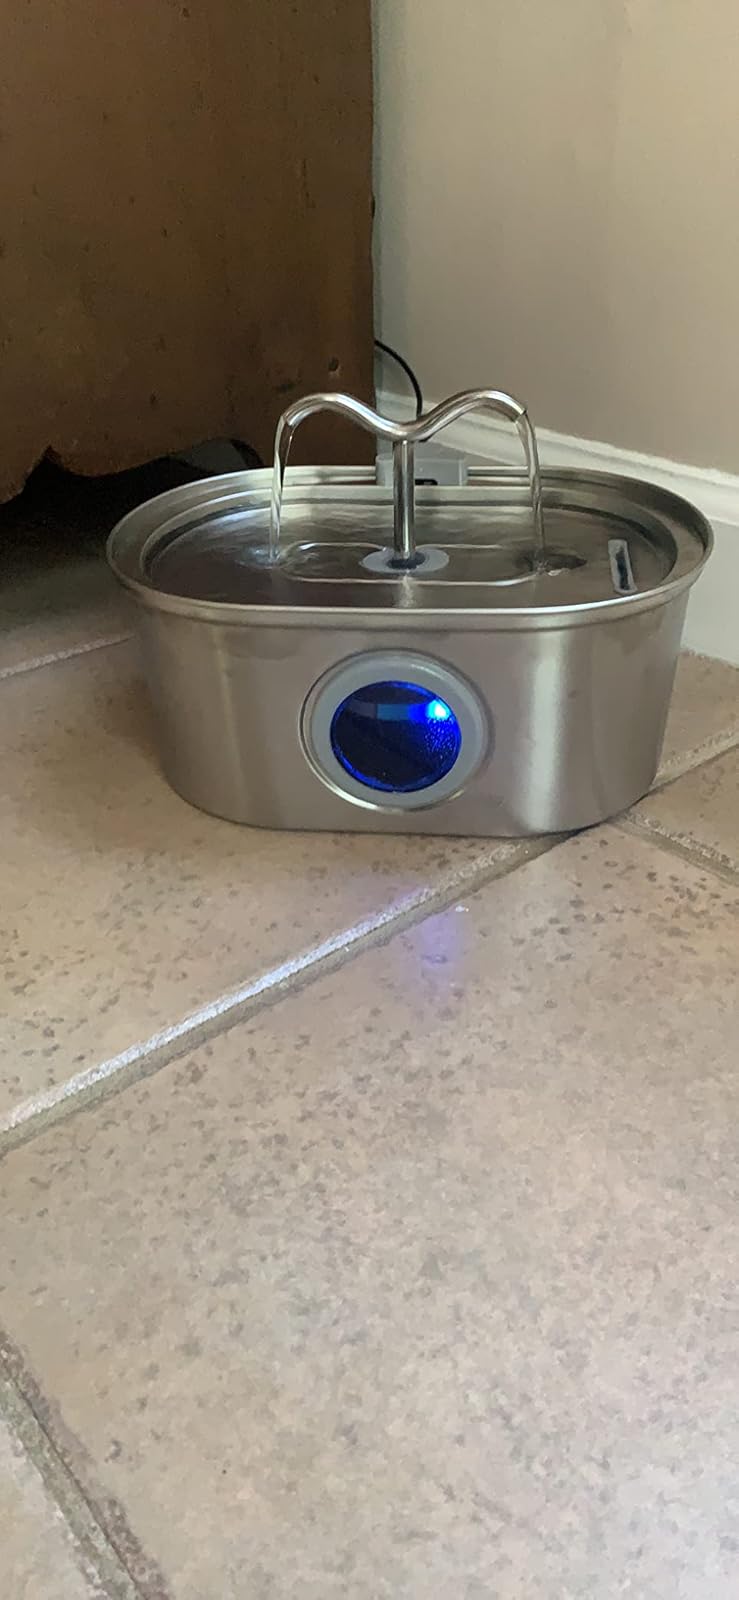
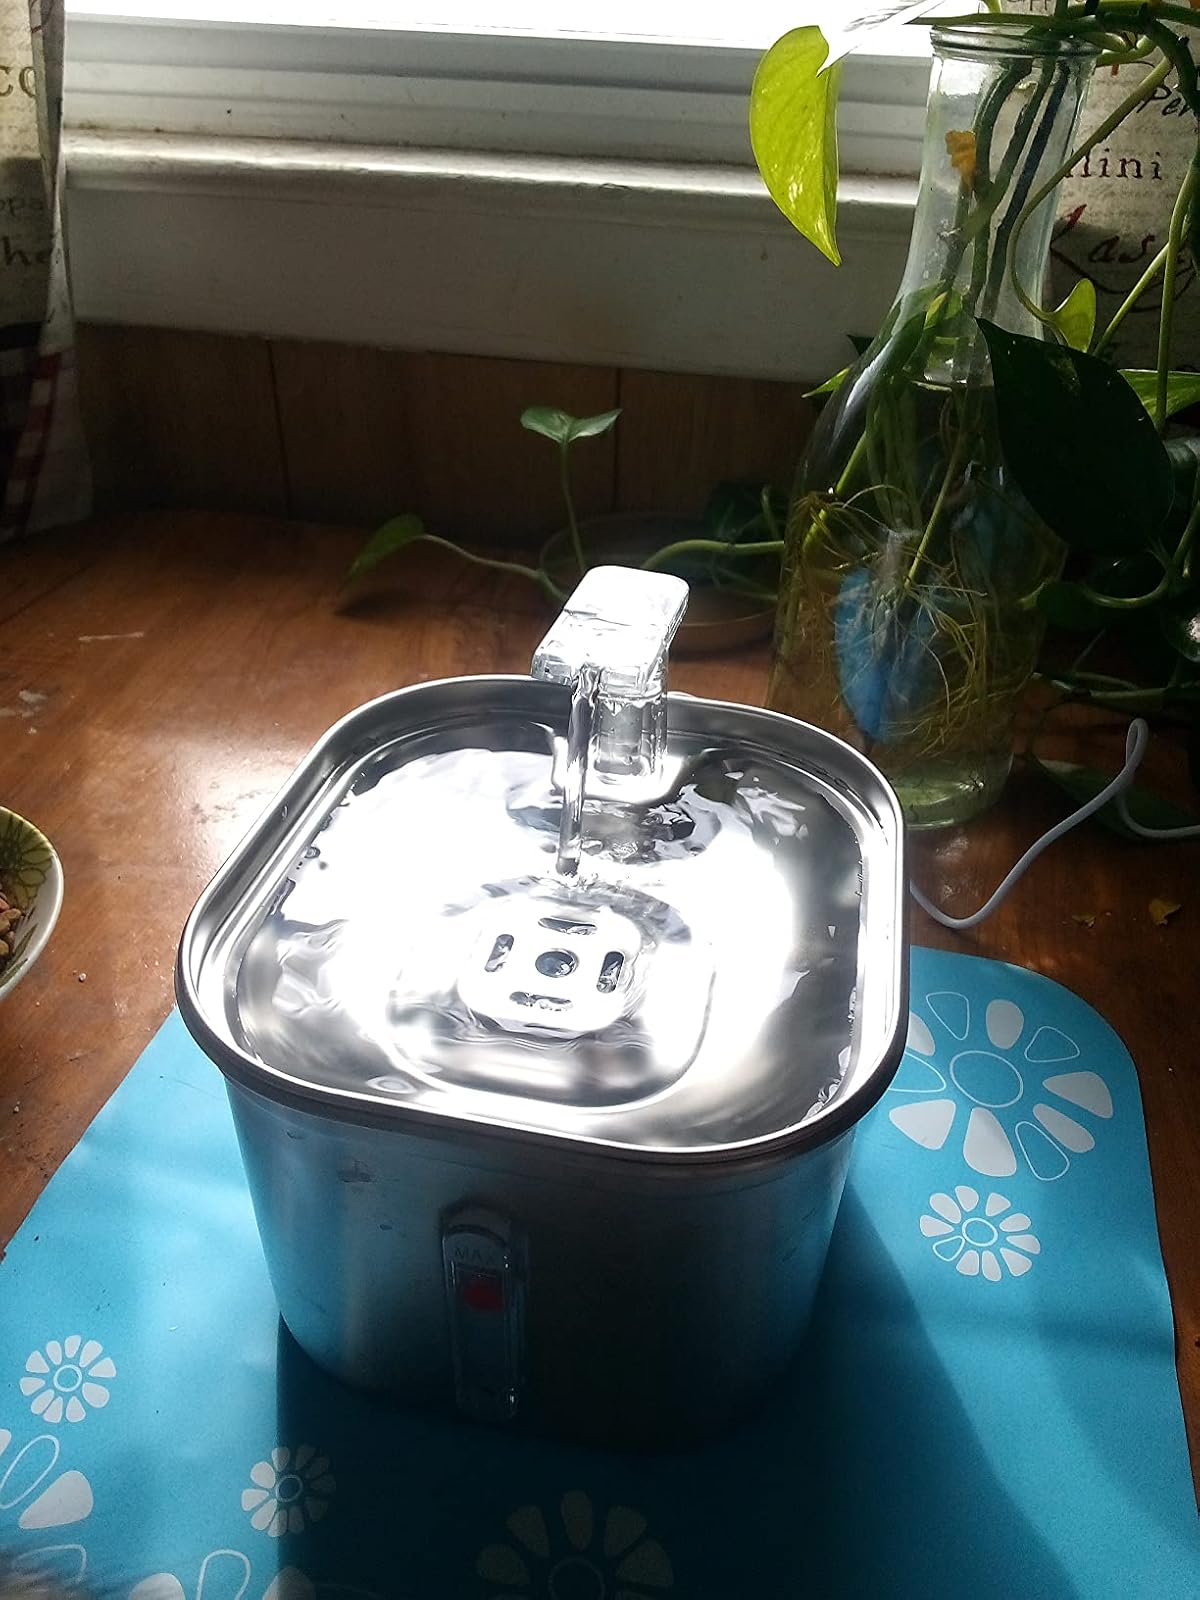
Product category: items_bowl
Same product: no